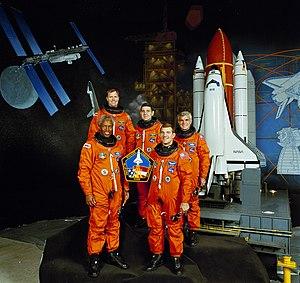
STS-53 est la quinzième mission de la navette spatiale Discovery.